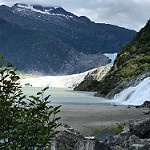
Scene: Outdoor